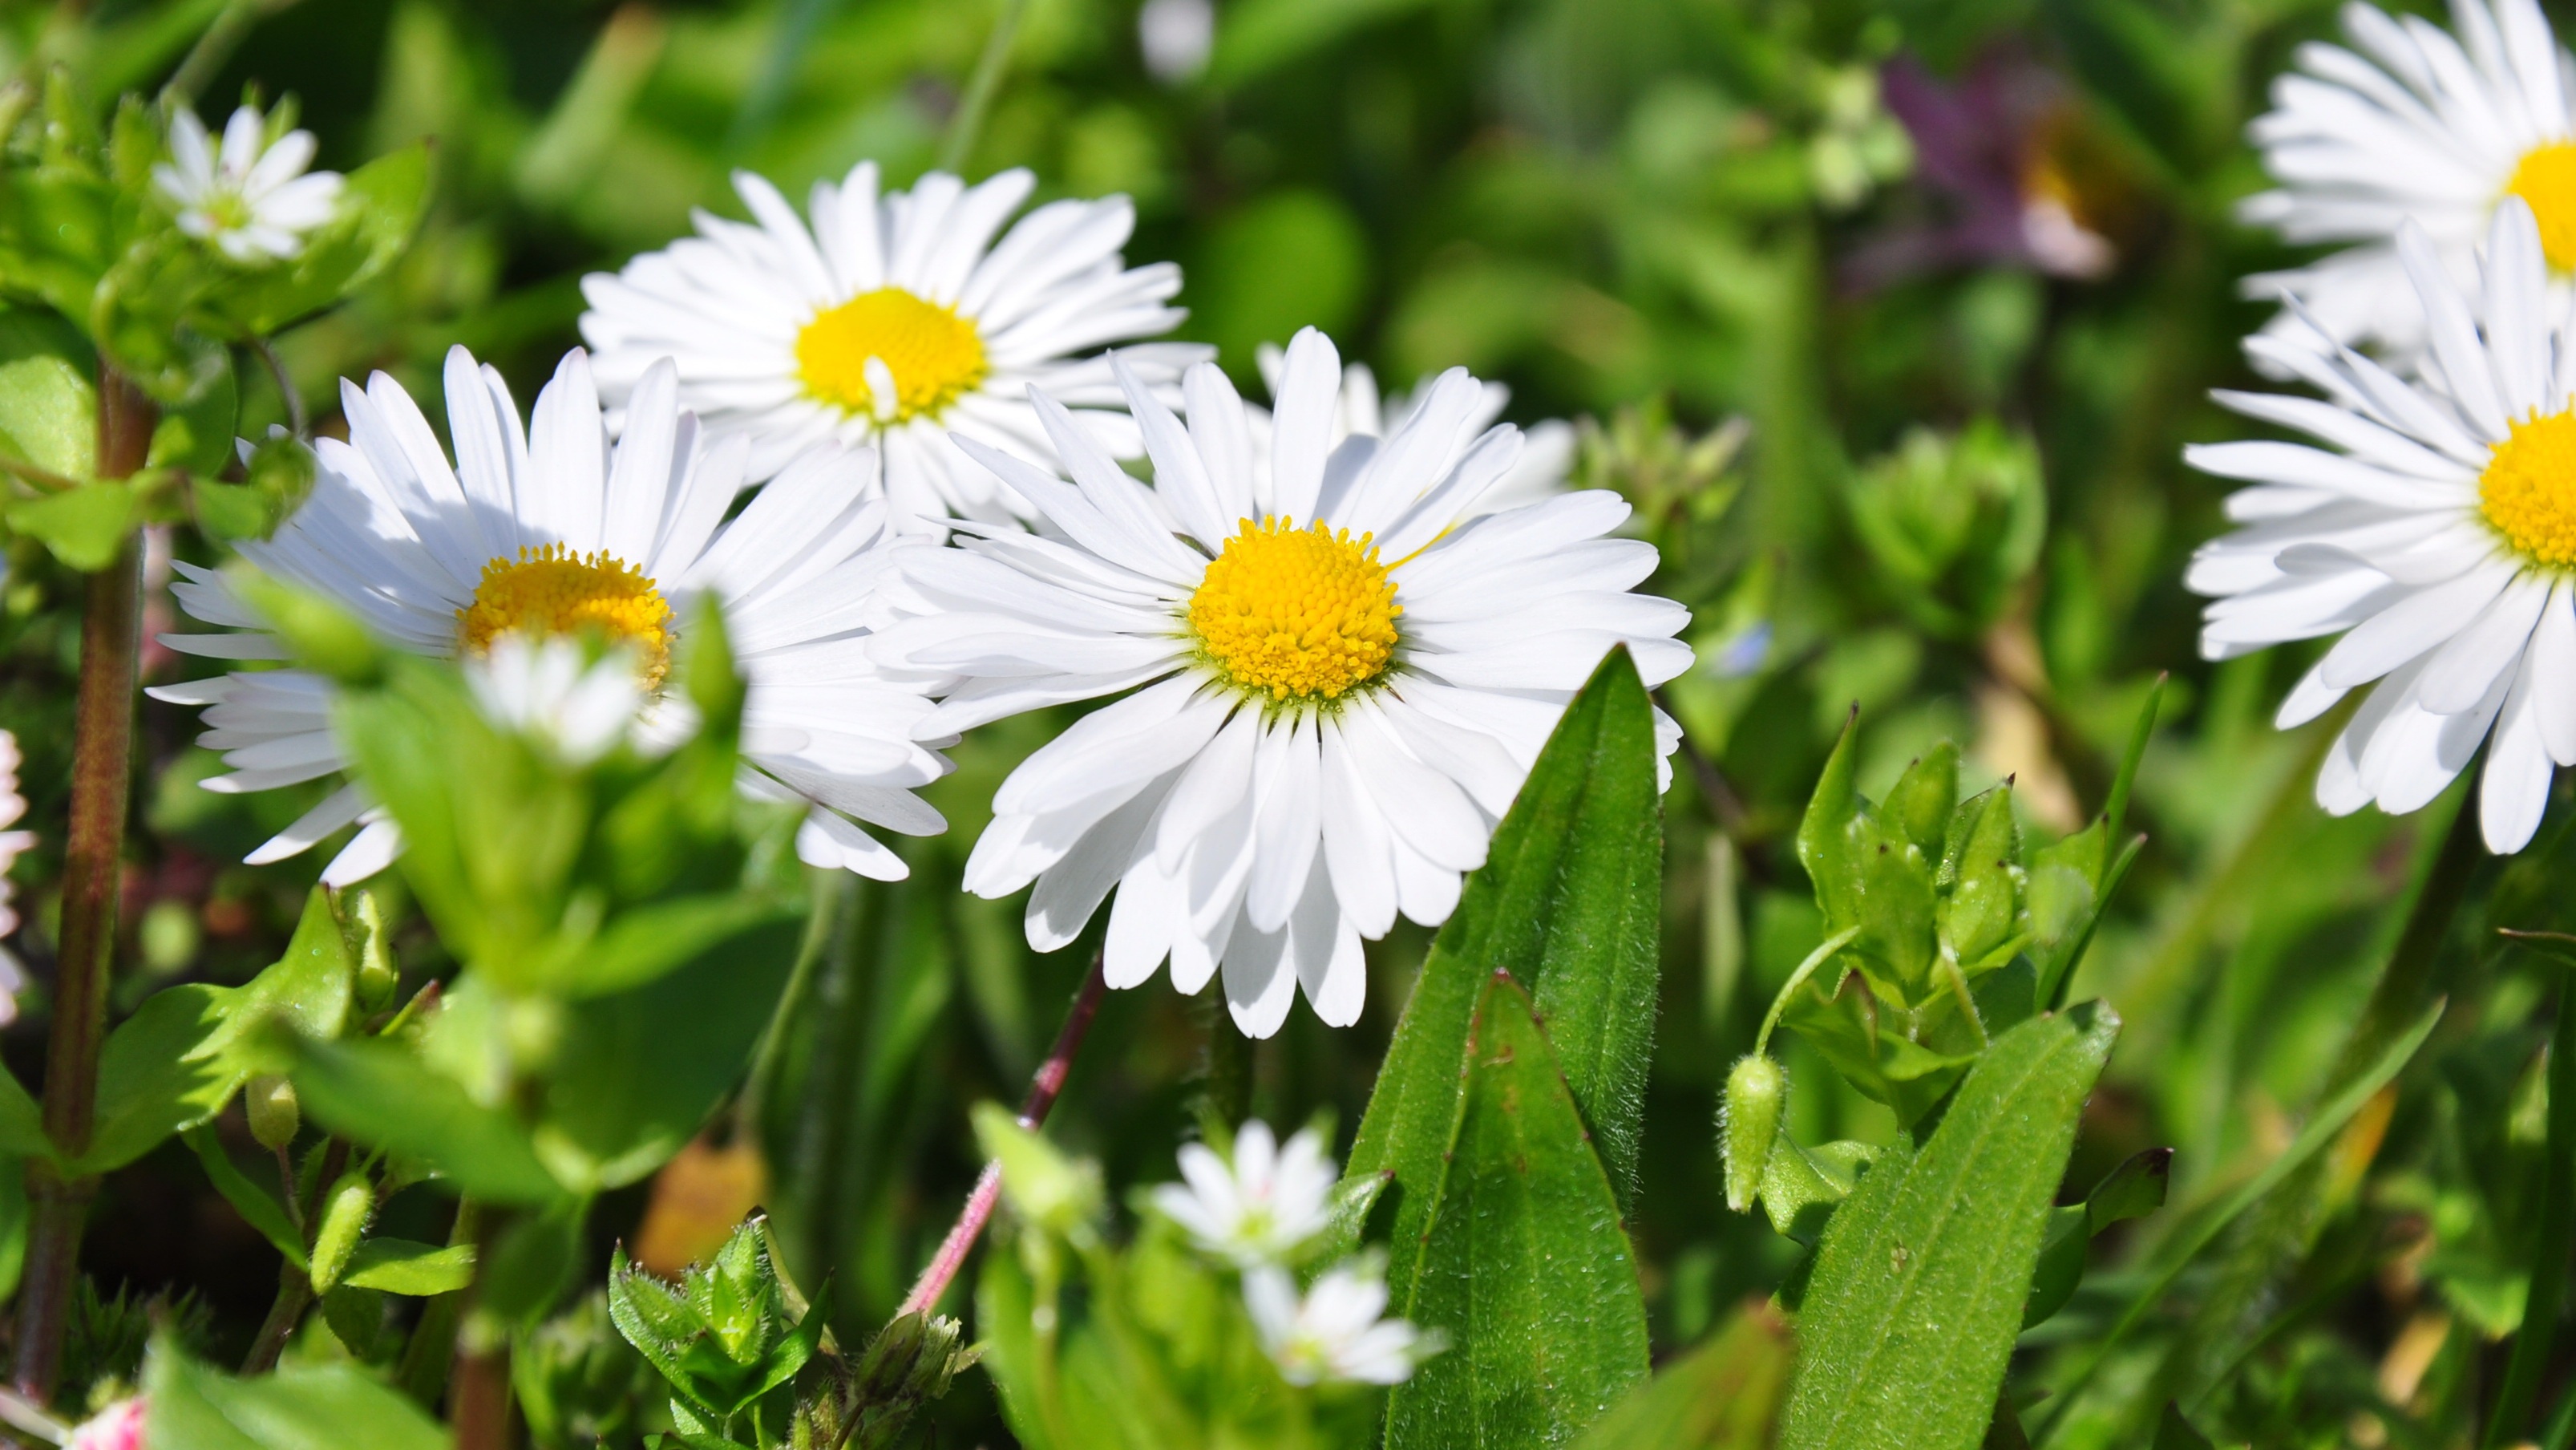
plant, field, meadow, flower, petal, daisy, spring, botany, flora, wildflower, flowers, aster, flowering plant, daisy family, oxeye daisy, annual plant, land plant, chamaemelum nobile, marguerite daisy